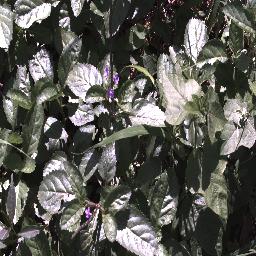
Label: snake_weed